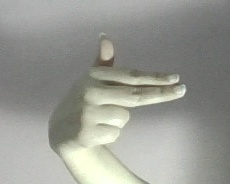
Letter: ghain